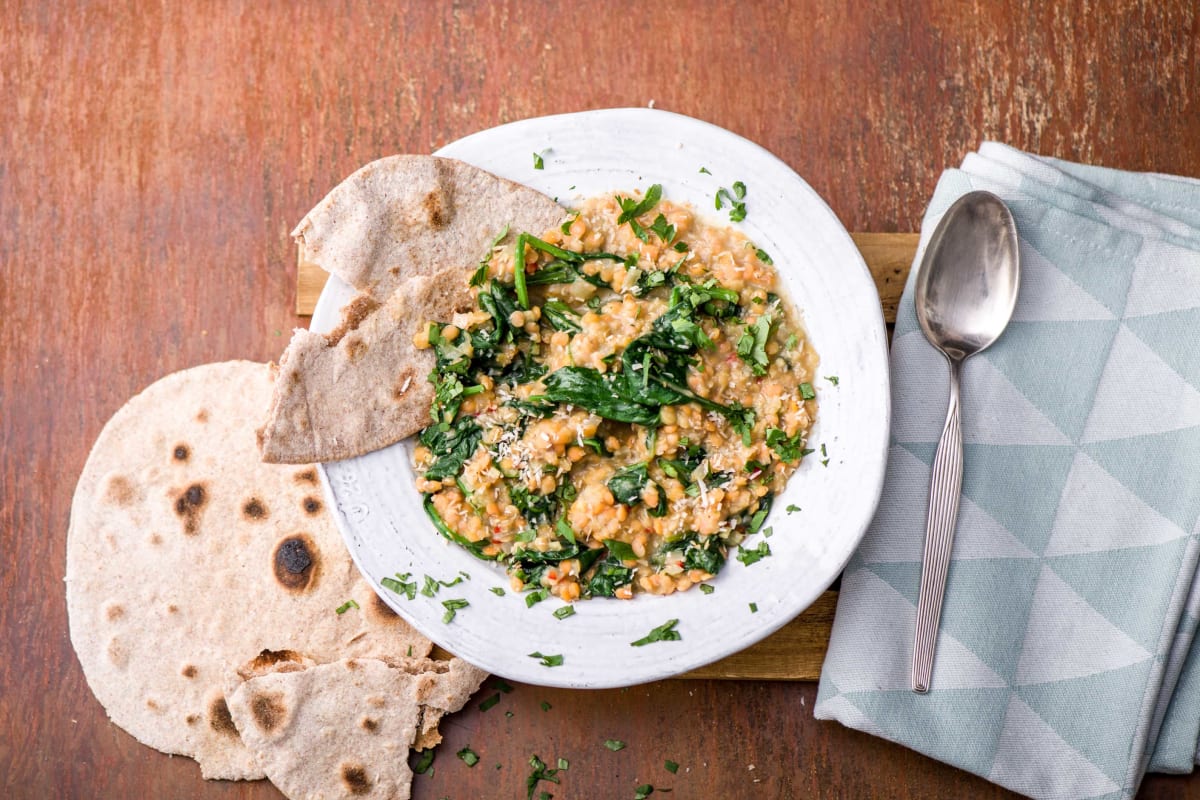
Dish: chapati